Cloncurry, Queensland

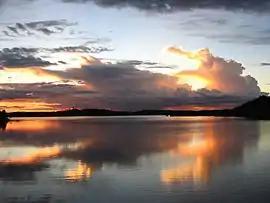
Sunset at Chinaman Creek Dam, Cloncurry

Cloncurry is a rural town and locality in the Shire of Cloncurry, Queensland, Australia. It is informally known by local people as The Curry. Cloncurry is the administrative centre of the Shire of Cloncurry.